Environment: lab
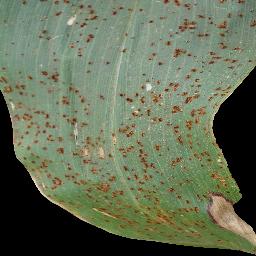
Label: common_rust